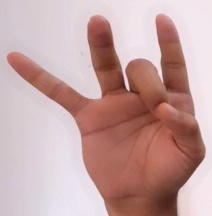
ASL sign: 8